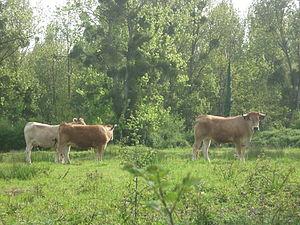
Vaches nantaises
La Nantaise est une race bovine française.
Saint-Nicolas-de-Redon est une commune de l'Ouest de la France, située dans le département de la Loire-Atlantique, en région Pays de la Loire.